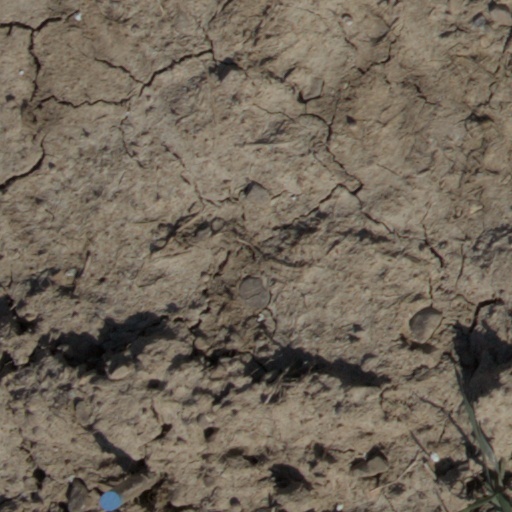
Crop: wheat